Huang Qiang (politician)

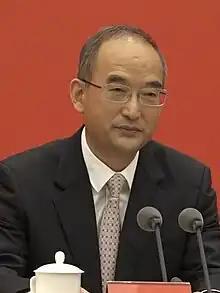
Huang in 2022

Huang Qiang (born April 1963) is a Chinese aerospace engineer and politician, currently serving as Party Secretary of Jilin since June 2024. He previously served governor of Sichuan Province between December 2020 and June 2024.